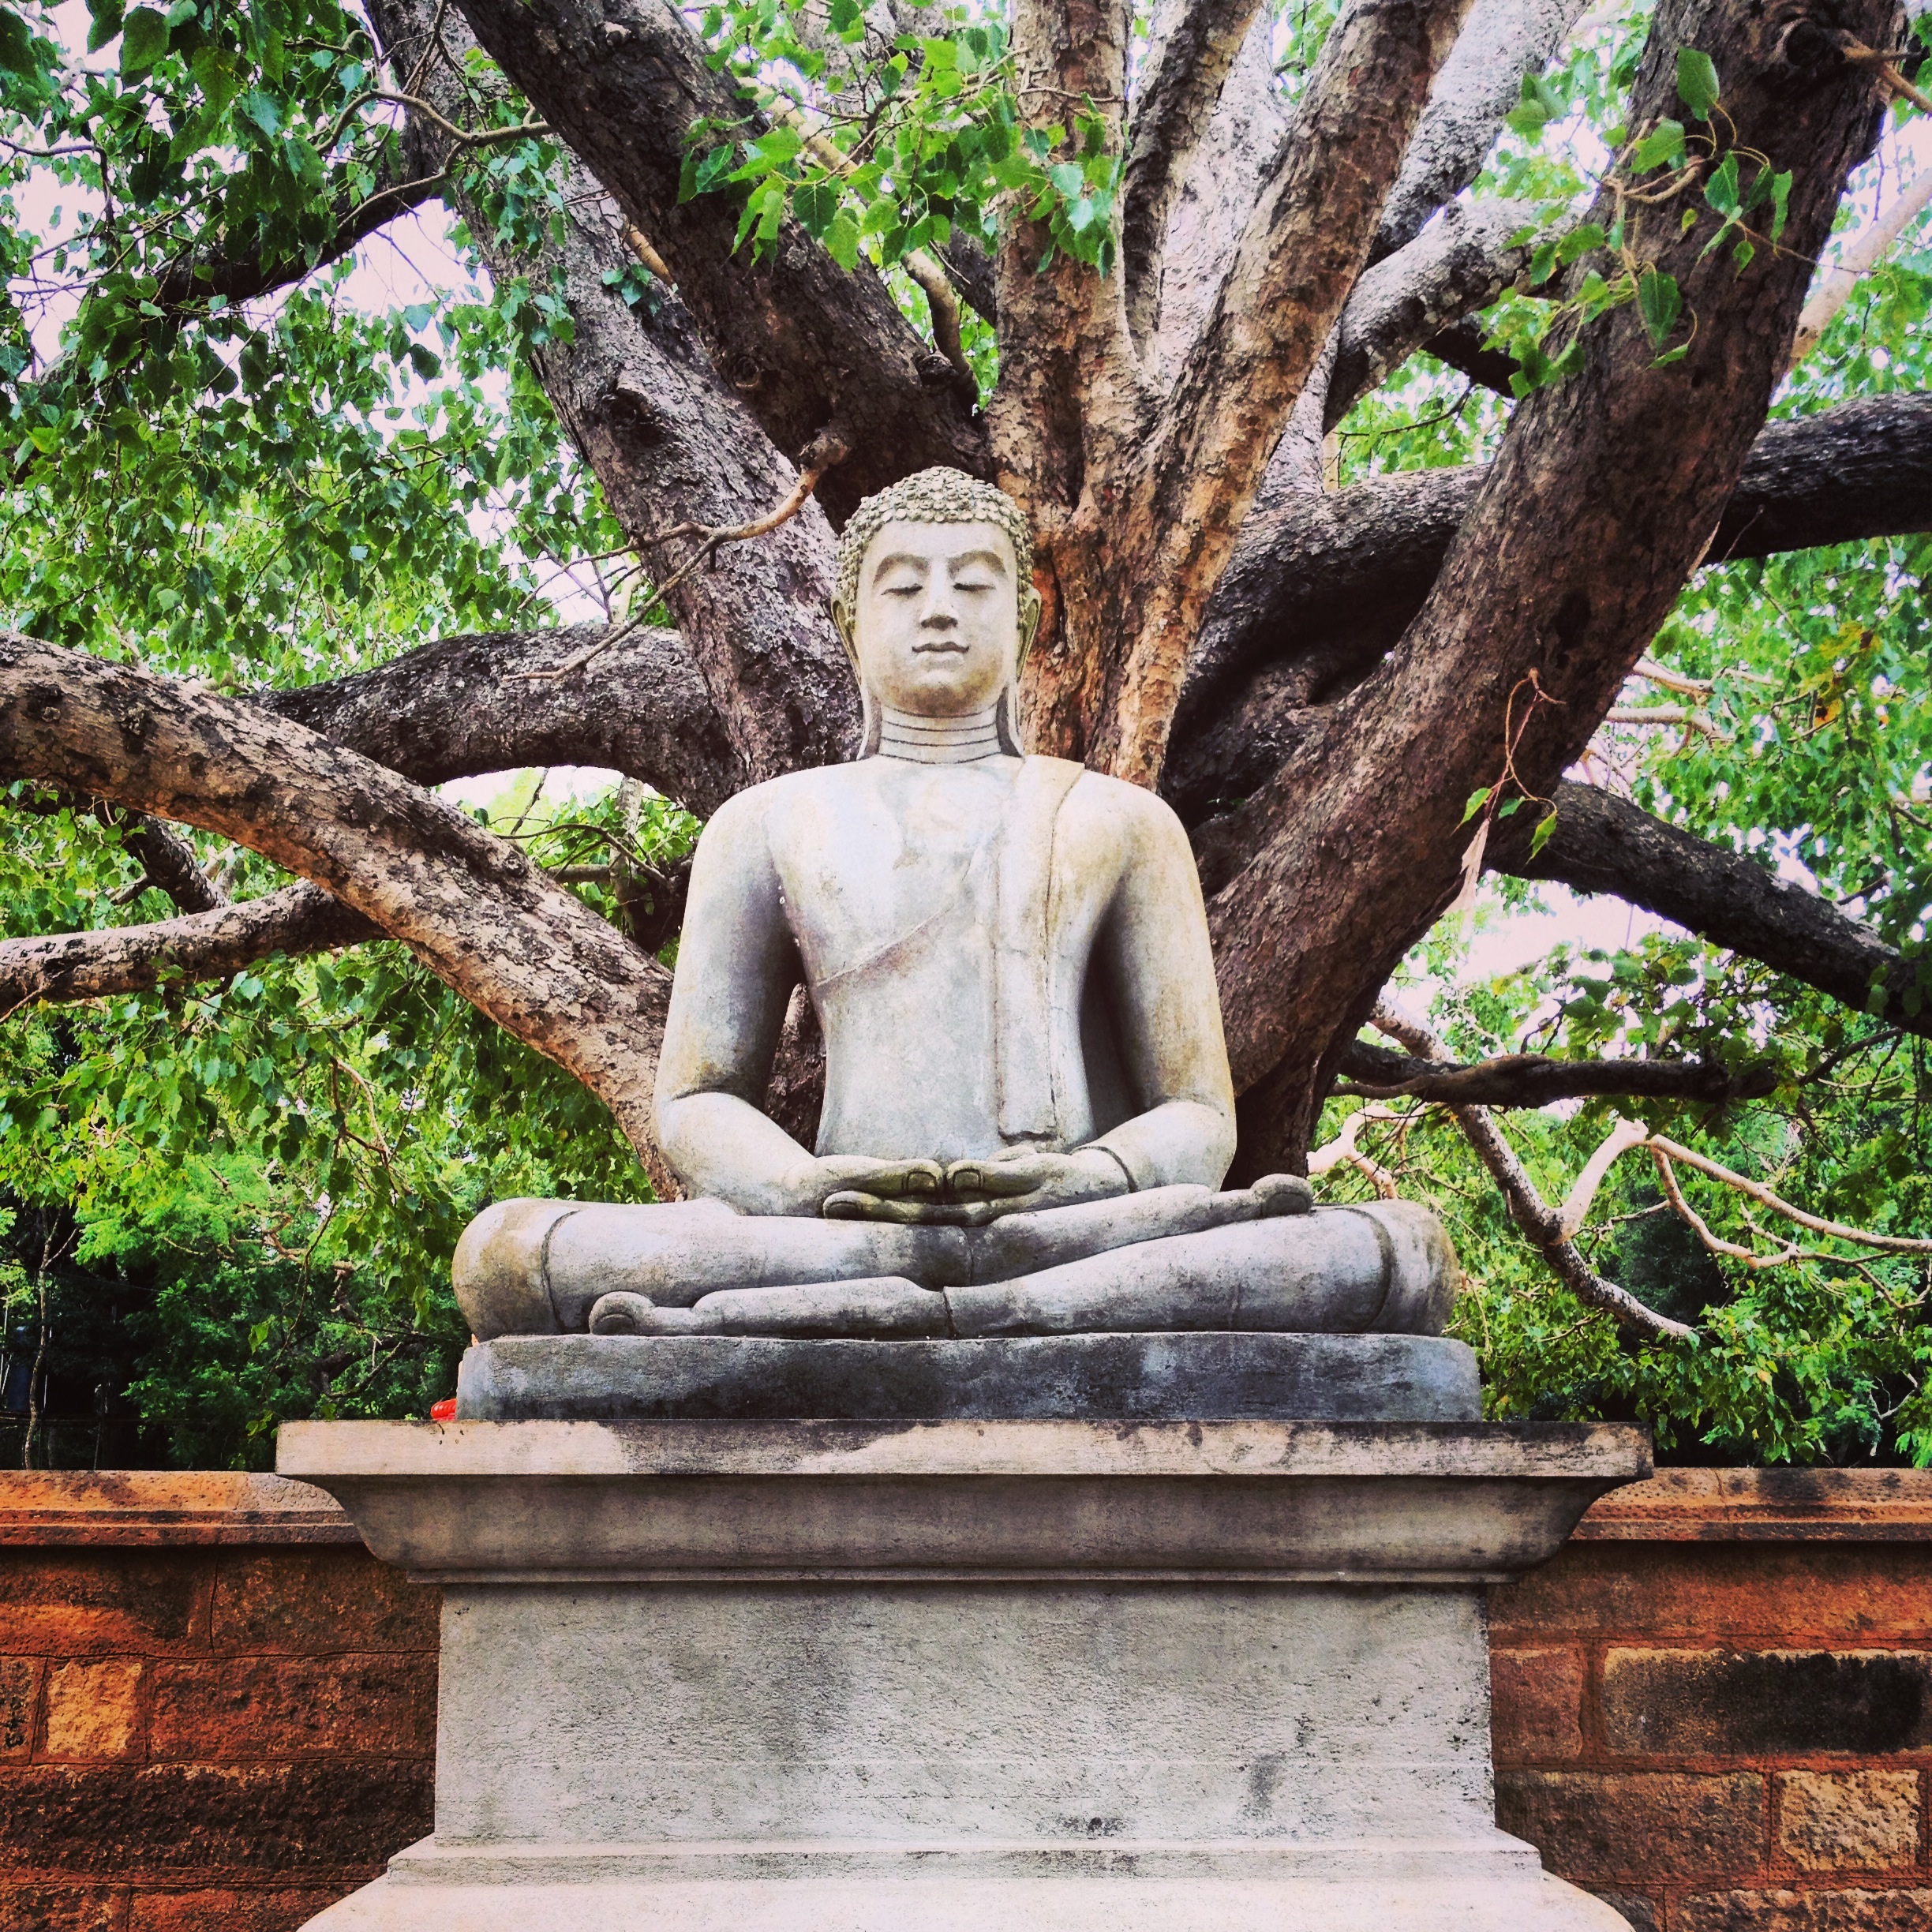
tree, rock, flower, monument, travel, statue, serene, buddhist, buddhism, ancient, botany, garden, sculpture, art, meditation, temple, buddha, culture, sacred, carving, water feature, sri lanka, relic